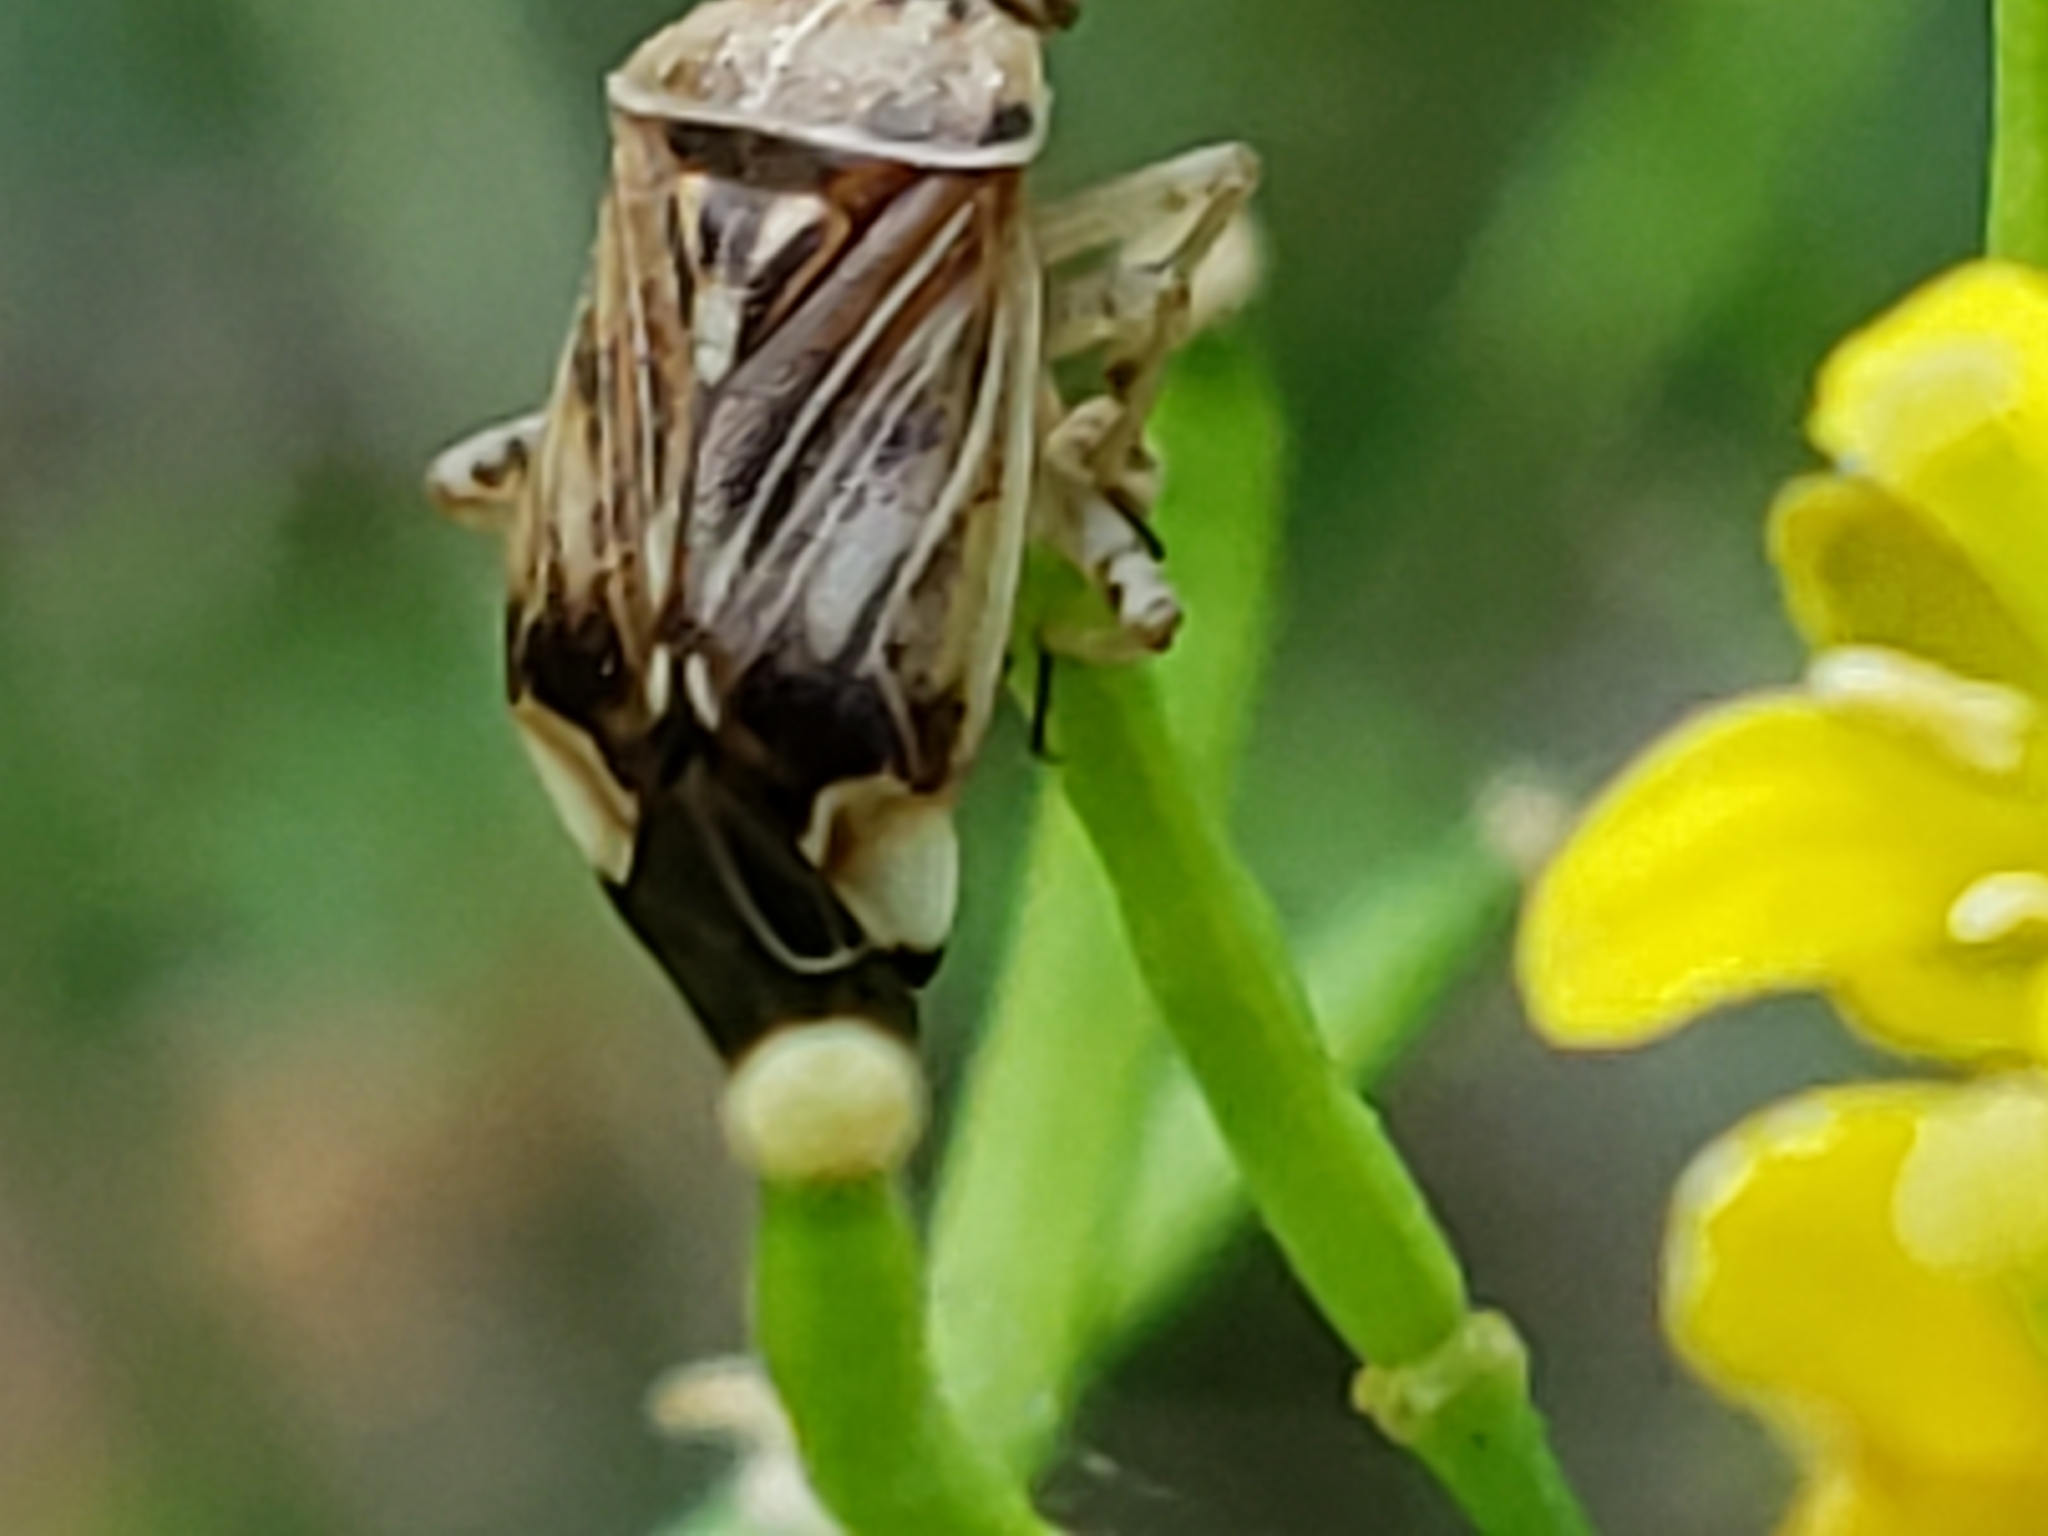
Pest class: lygus_bug